Women in dentistry

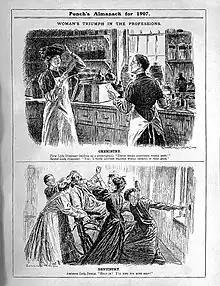
Cartoon of assistant Lady-Dentist from "Punch". This shows prejudice against women in the dental profession.

There is a long history of women in dentistry. Women are depicted as assistant dentists in the Middle Ages. Prior to the 19th century, dentistry was largely not yet a clearly defined and regulated profession with formal educational requirements. Individual female dentists are known from the 18th century. When the profession was regulated in the 19th century, it took a while before women achieved the formal education and permission to engage in dentistry.